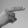
ASL letter: H